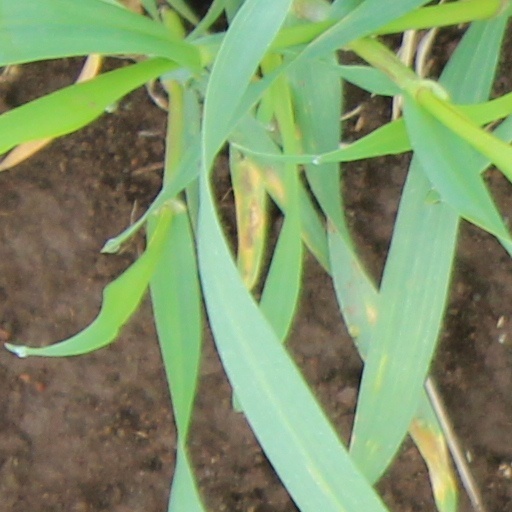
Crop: wheat